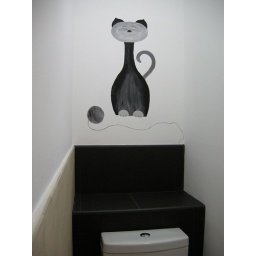
my toilet cat, reborn in black &amp;amp; white